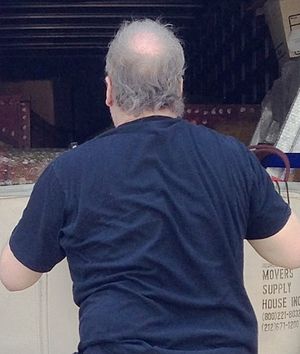
Måne (skaldet)
Mand med begyndende måne.
Måne er slang for et naturligt skaldet område på issen med en hårkrans omkring.